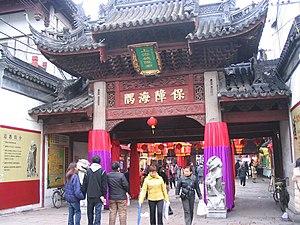
Le temple du dieu de la ville ou Chenghuang Miao de Shanghai forme le cœur de la vieille ville de Shanghai, en Chine. Aujourd'hui, le terme de « temple du dieu de la ville » ne se réfère plus uniquement au complexe du temple mais également au quartier traditionnel et commercial qui l'entoure. Il y a plus d'une centaine de boutiques et de magasins dans ce secteur dont la plupart des bâtiments sont centenaires. Le temple est relié au jardin Yu, un autre point d'intérêt de la ville.